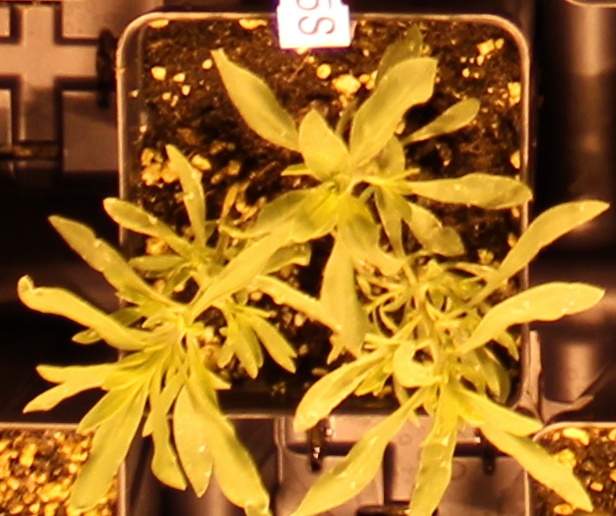
Label: Kochia